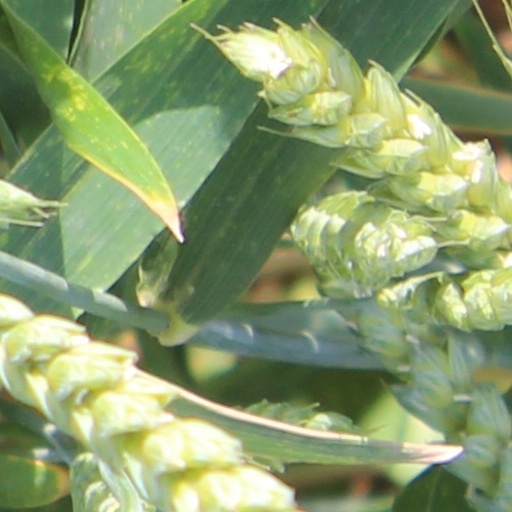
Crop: wheat